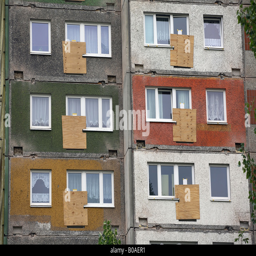
renovation of a prefabricated building